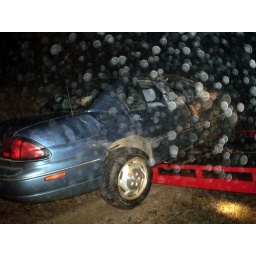
Here is the car after the tow truck pulled it from the ditch i came to rest in